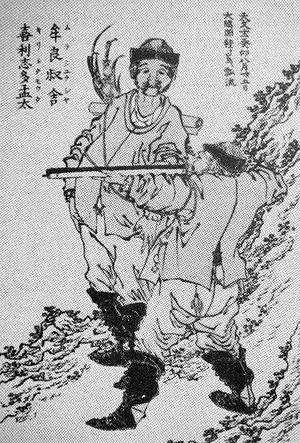
Cet article présente les principaux éléments de l'histoire de la préfecture de Kagoshima
La présence des armes à feu au Japon couvre une période allant du XIIIᵉ siècle à nos jours. Malgré un développement intense, avec une fabrication locale forte au cours du XVIᵉ siècle, le Japon a presque totalement ignoré les armes à feu dans le cadre d'une politique de désarmement forcé, retournant à l'utilisation du sabre pendant les 250 années qui ont suivi, aidée par la politique d'isolement. L'utilisation des armes à feu au Japon a repris après 1854 avec le début des relations avec l'Occident et les conflits incessants de cette période.